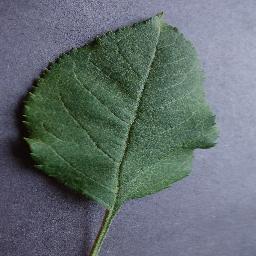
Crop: apple
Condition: healthy